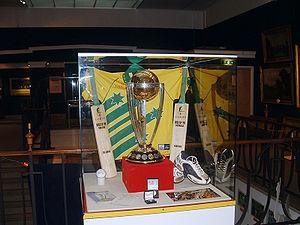
L'équipe d’Australie de cricket représente l’Australie dans les compétitions internationales majeures, comme la Coupe du monde de cricket, et dans les trois principales formes de cricket international : le Test cricket, le One-day International et le Twenty20 international.